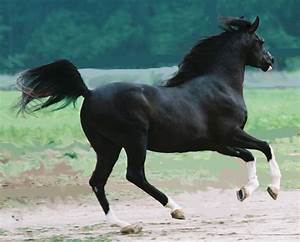
Label: horse